898 Naval Air Squadron

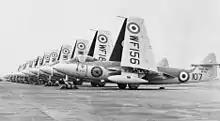
Hawker Sea Hawk F.1 of 898 Naval Air Squadron at RNAS Brawdy, Pembrokeshire, in 1954.

898 Naval Air Squadron (898 NAS), also referred to as 898 Squadron, was a Fleet Air Arm (FAA) naval air squadron of the United Kingdom’s Royal Navy (RN). It most recently operated Hawker Sea Hawk at RNAS Brawdy (HMS "Goldcrest"), in Pembrokeshire, between July 1956 and May 1959.